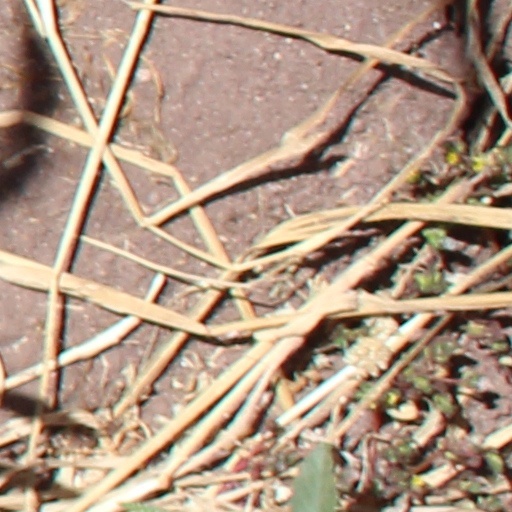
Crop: wheat